Question: Please indicate a possible affordance area of baseball bat that can be used for hitting
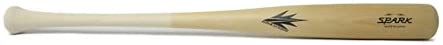
Answer: [247.939, 9.263, 431.388, 38.228]